Christian culture

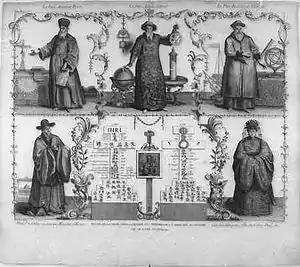
Jesuit scholars in China. Top: Matteo Ricci, Adam Schall and Ferdinand Verbiest (1623–88); Bottom: Paul Siu (Xu Guangqi), "Colao" or Prime Minister of State, and his granddaughter Candide Hiu.

Earlier attempts at reconciliation of Christianity with Newtonian mechanics appear quite different from later attempts at reconciliation with the newer scientific ideas of evolution or relativity. Many early interpretations of evolution polarized themselves around a "struggle for existence". These ideas were significantly countered by later findings of universal patterns of biological cooperation. According to John Habgood, all man really knows here is that the universe seems to be a mix of good and evil, beauty and pain, and that suffering may somehow be part of the process of creation. Habgood holds that Christians should not be surprised that suffering may be used creatively by God, given their faith in the symbol of the Cross.